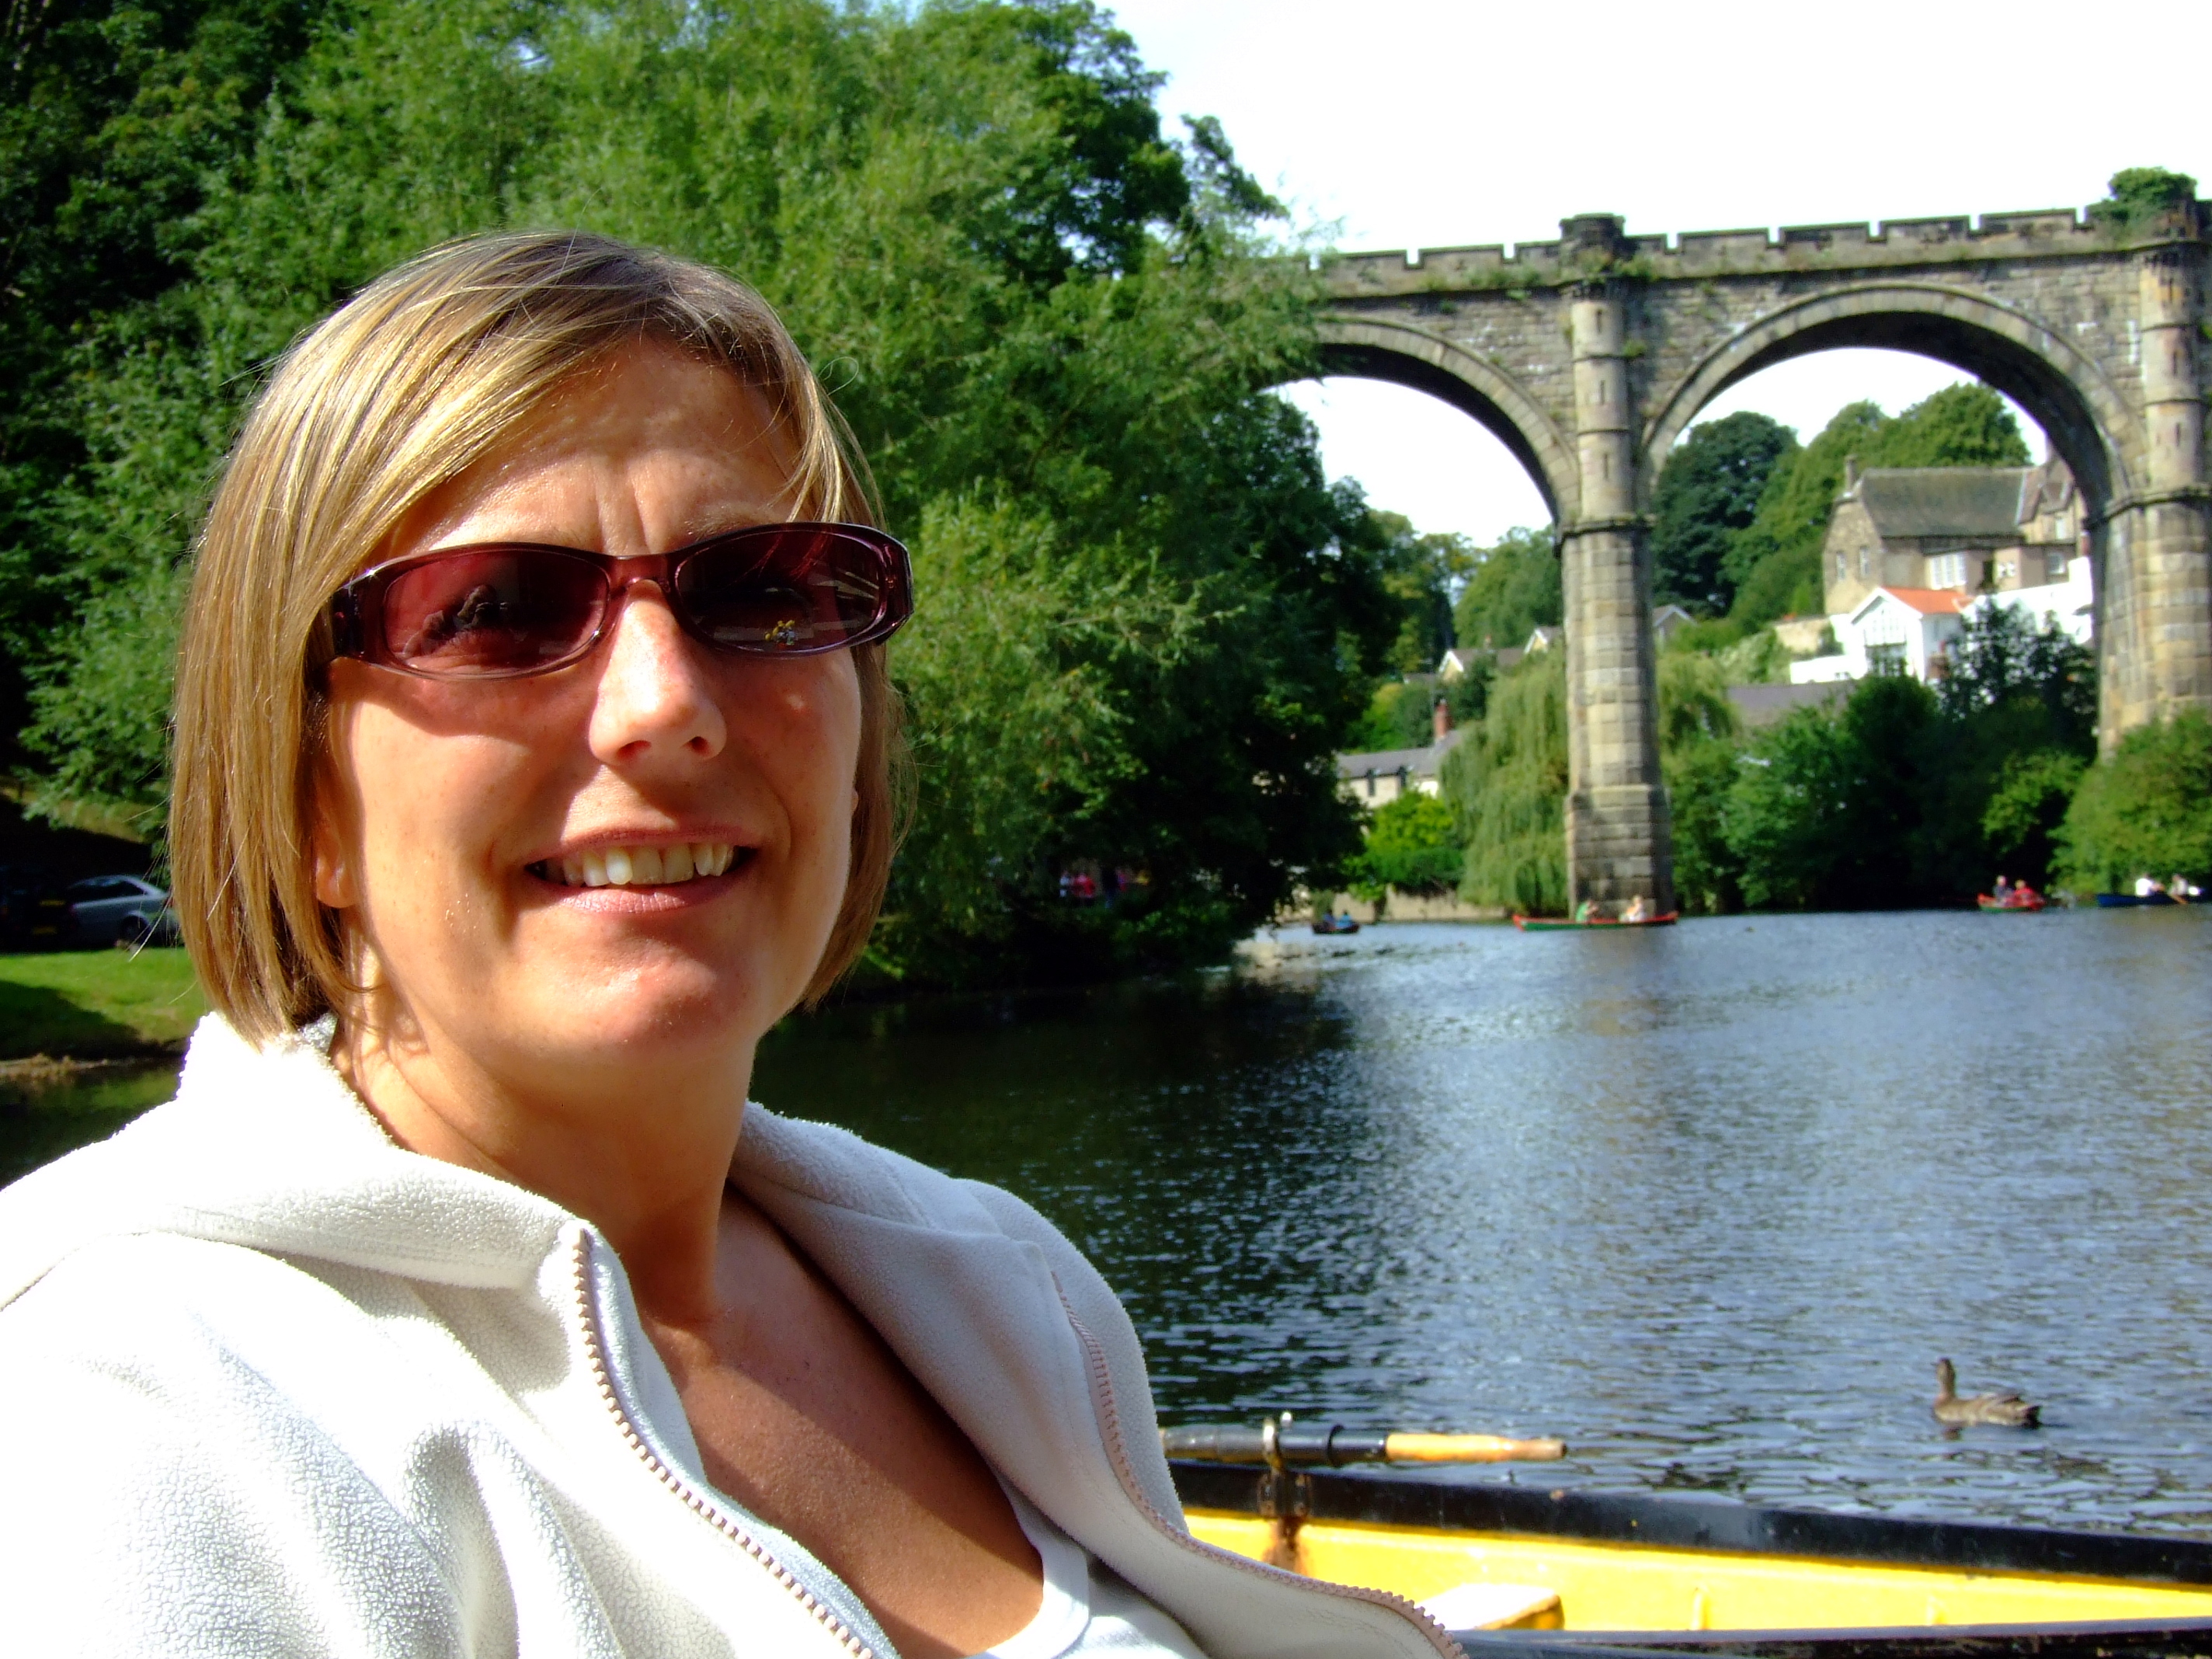
boat, river, vacation, vehicle, waterway, girlfriend, boating